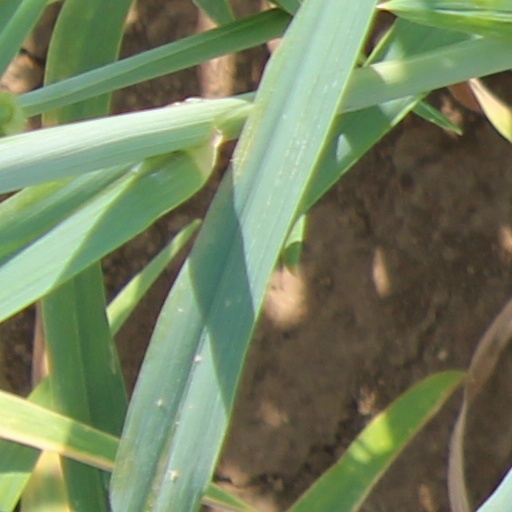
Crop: wheat